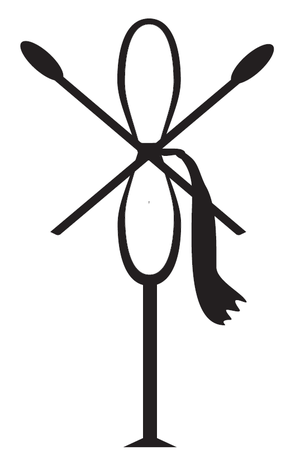
Neith-Hotep, Nj.t ḥtp - « [la déesse] Neith est aimable » ou Neith-Hotepou, Nj.t ḥtpjw - « [la déesse] Neith est satisfaite », est la première reine de l'Égypte antique, cofondatrice de la Iʳᵉ dynastie avec son époux Narmer.